Robert Joel Cooper

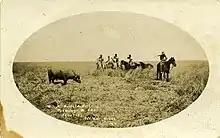
Buffalo turning on shooter, believed to be Joe Cooper.

Robert Joel (Joe) Cooper (29 February 1860 – 7 August 1936) was an Australian buffalo hunter in the Northern Territory who spent much of his life on Melville Island (Yermalner).